Arts in Australia

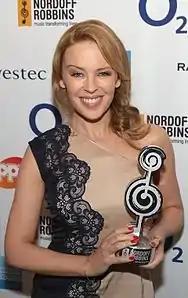
Kylie Minogue in 2012

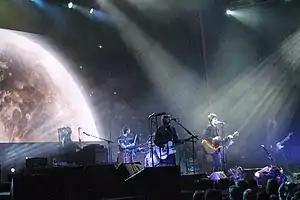
Powderfinger performing in 2007

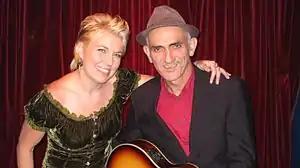
Country yodeller, Melinda Schneider with folk-rocker Paul Kelly

Australia has produced a large variety of popular music from the internationally renowned work of the Bee Gees, AC/DC, INXS, Nick Cave, Cody Simpson or Kylie Minogue to the popular local content of John Farnham or Paul Kelly.